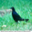
Label: bird